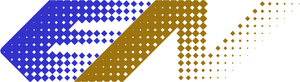
EuroNight
EuroNight
EuroNight, forkortet EN, er en betegnelse for alle nationale og internationale nattog-tjenester, som kører på intercity-jernbanenettet primært indenfor det vesteuropæiske område. I modsætning til EuroCity- og InterCity- toglinjerne kører EuroNight primært om natten, og er udstyret med en lang række forskellige services i forskelig kvalitet, der skal sørge for, at den rejsende får en så behagelig rejse som muligt. Derfor kræver man næsten på alle EuroNight-ruterne et ekstra beløb eller tillæg, udover den normale billetpris, for den ekstra service, man som tillæg køber til sin rejse på et af disse tog. Alt efter prisen kan man på et EuroNighttog få alt, lige fra en almindelig siddeplads til sin egen kabine med egen seng og wc/bad. Næsten alle EuroNight-tjenester er internationale tjenester og er co-drivet af forskellige nationale jernbaneselskaber, som deles om enkelte ruter. EN-togene har udviklet sig igennem tiden, og er næsten blevet en fast standart for alle nattogsruter i det vestlige og centrale europa. Der findes dog stadig en særlig betegnelse for de ældre D-Nacht-tog. EN-togene har særlige kriterier, som jernbaneselskaberne skal matche for at modtage EN betegnelse.